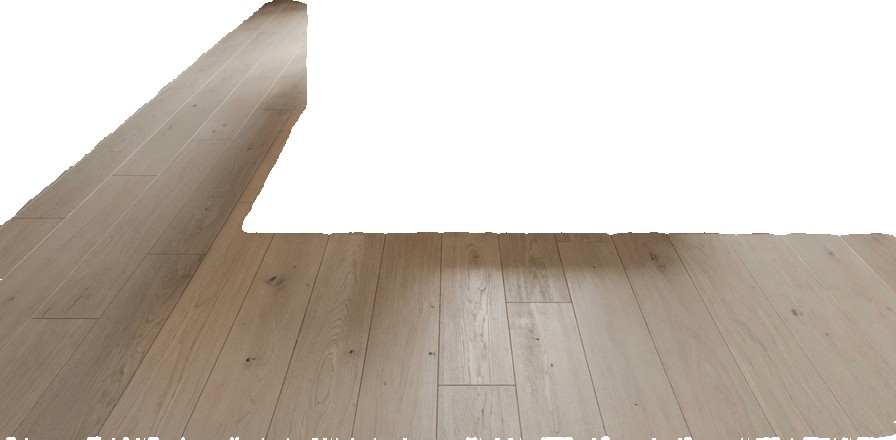
Surface category: floors